Teramo Cathedral

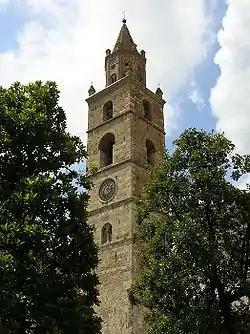
Bell tower

Artworks in the church include the silver antependium of the high altar, a masterwork by Nicola da Guardagriele, who worked on it with his workshop from 1433 to 1448. This antependium replaced a previous one, also of precious quality, which had been stolen in 1416 during the troubles following the death of King Ladislaus of Naples.